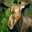
Label: deer